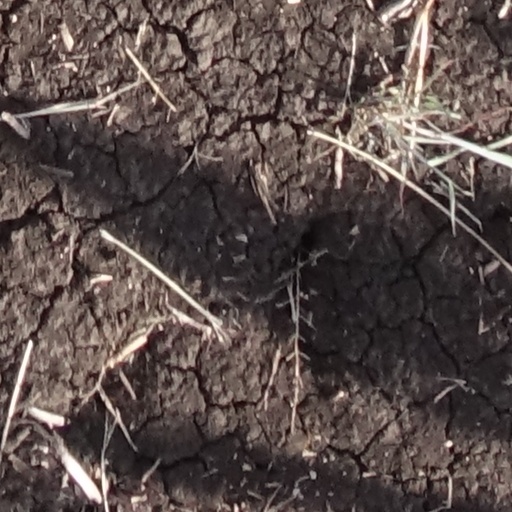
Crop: sorghum